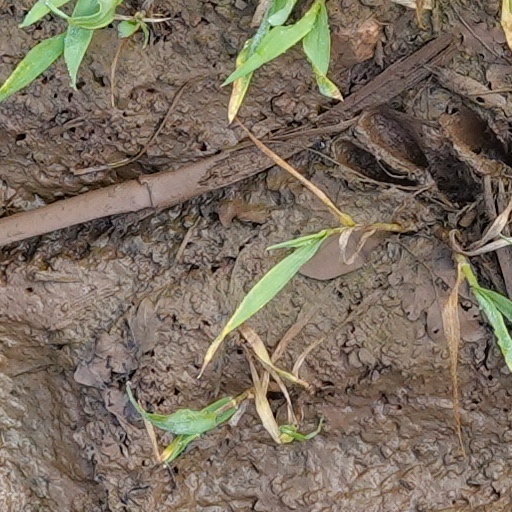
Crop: wheat